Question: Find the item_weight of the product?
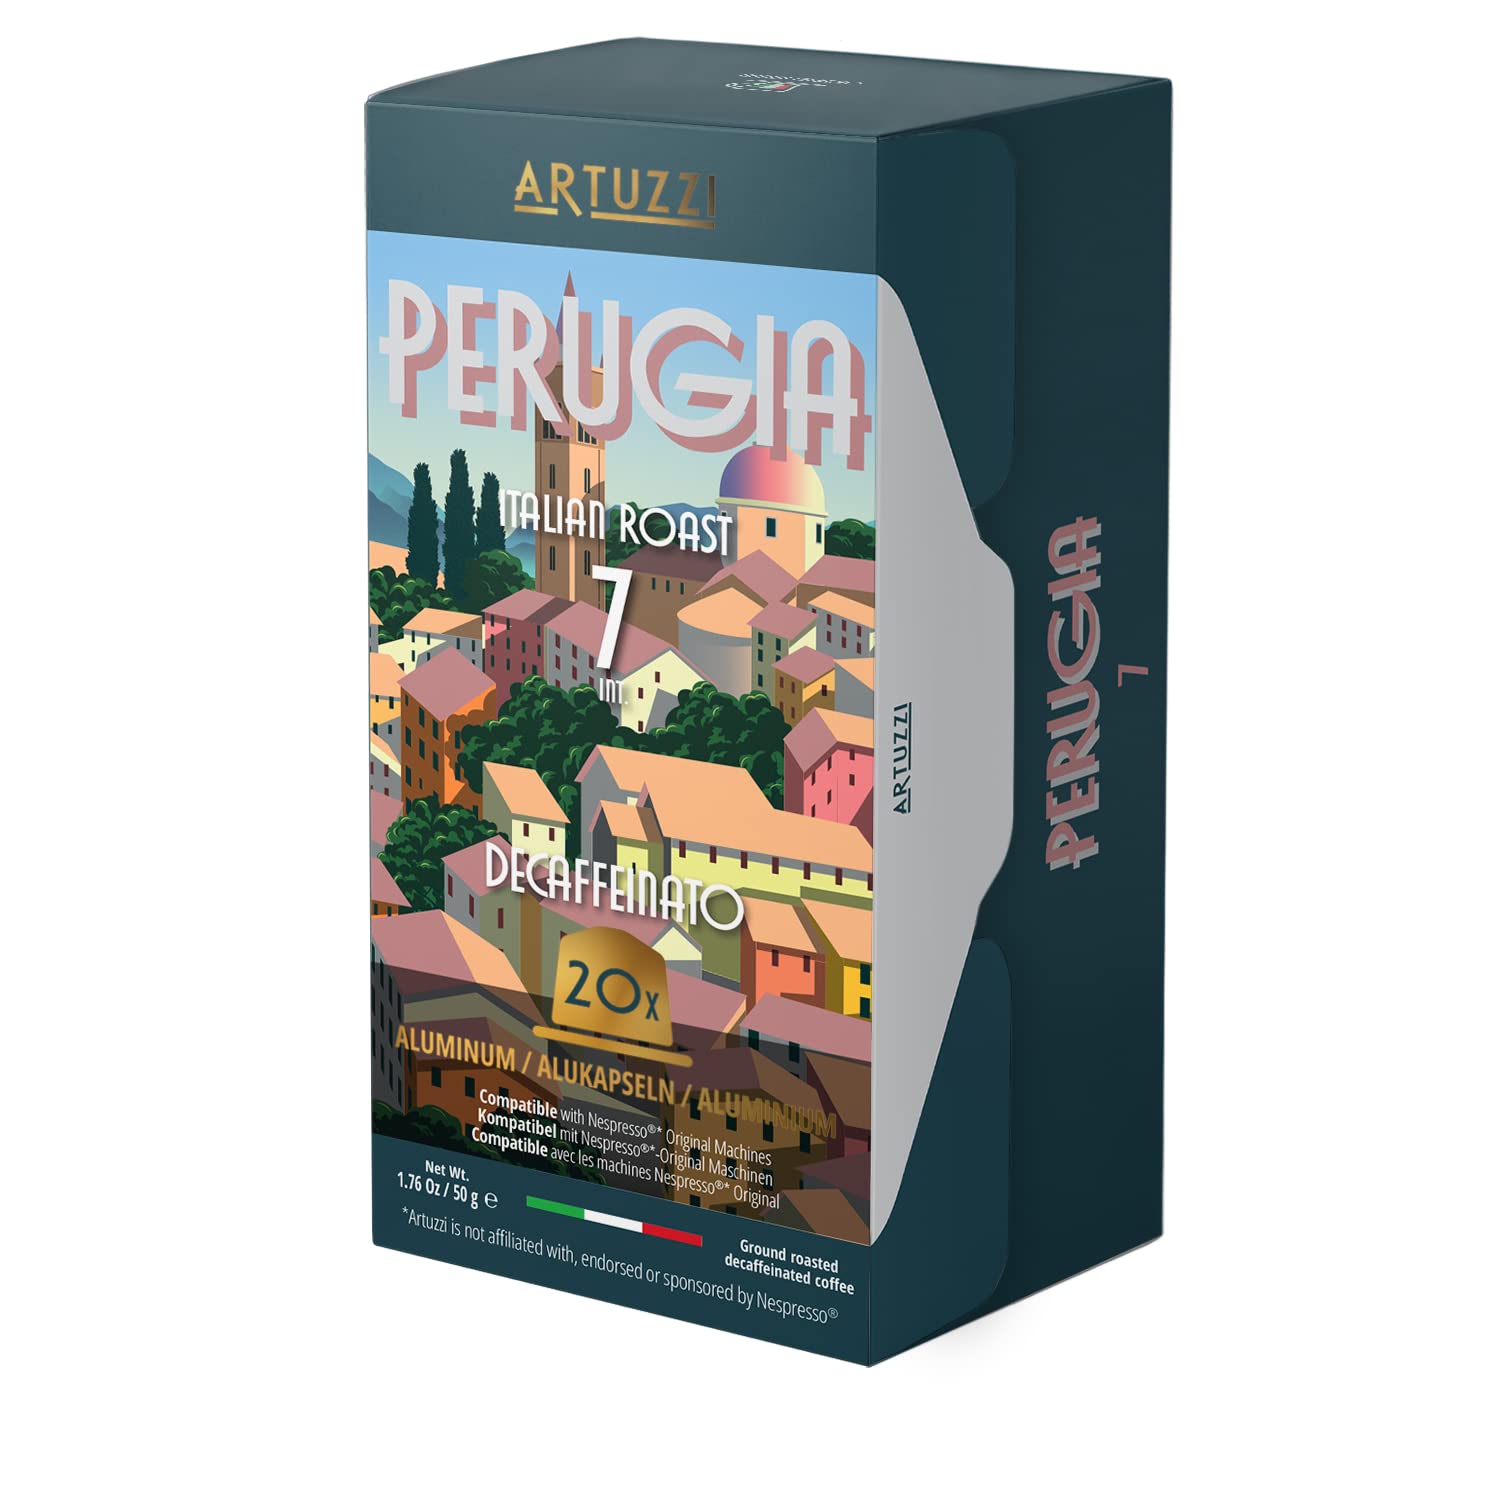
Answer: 50.0 gram